EXID

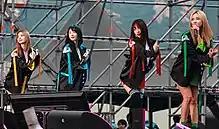

On January 10, 2017, the group released their second Chinese single "Up & Down". On the same day of its release, an edited version music video for "Up & Down (Chinese Ver.)" was uploaded to YouTube and the original was removed. Some Chinese fans found EXID's dancing in the 'Forbidden City' to be inappropriate whilst some thought that it was completely normal.